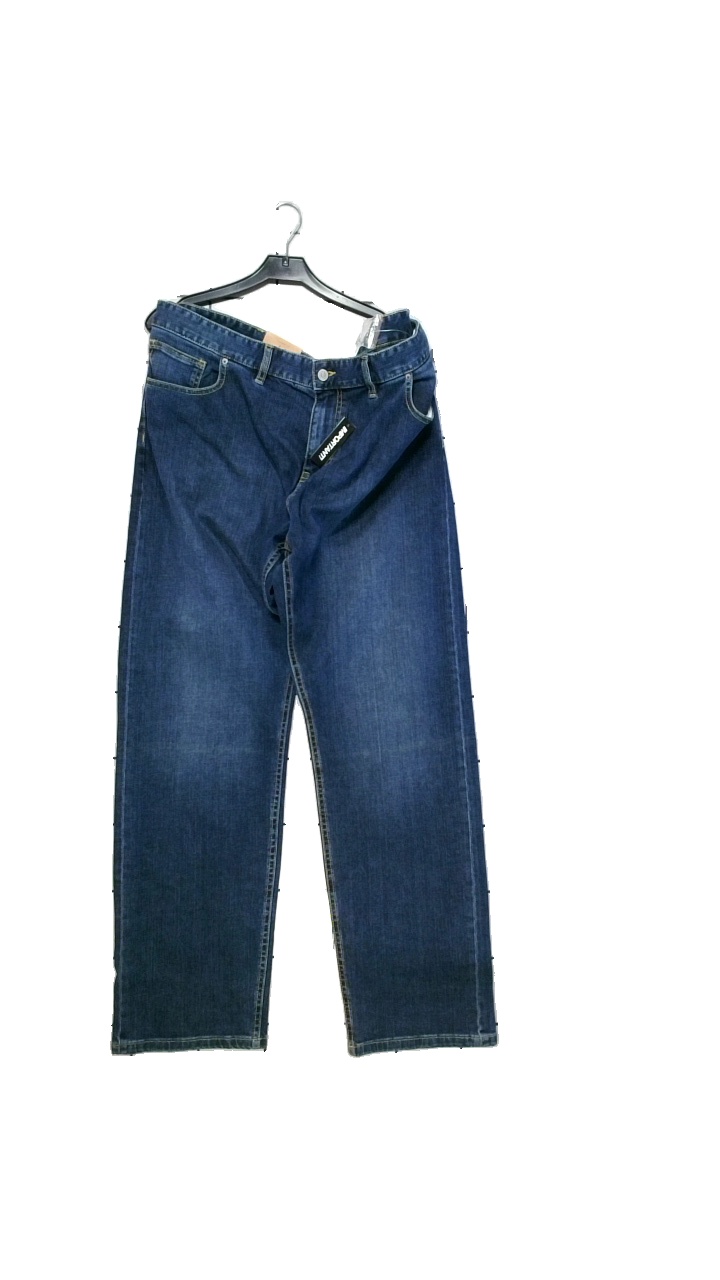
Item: Jeans (Men)
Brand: Batistini (dressman)
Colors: Blue
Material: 98% cotton, 2% elastane
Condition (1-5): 5
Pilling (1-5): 5
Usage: Reuse
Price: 50-100